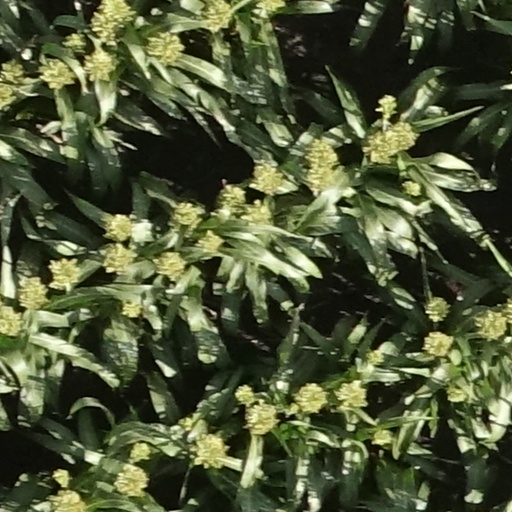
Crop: sorghum